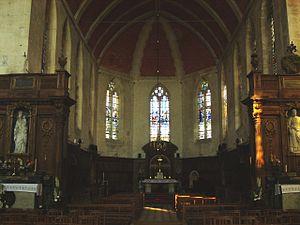
La collégiale d'Écouis placée sous l'invocation de Notre-Dame de l'Assomption a été fondée par Enguerrand de Marigny, ministre des finances de Philippe le Bel. Natif de Lyons-la-Forêt, ce dernier possédait à Écouis un riche domaine doté d'un hôpital et d'un collège de chanoines.